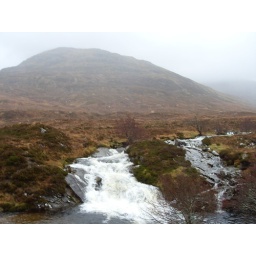
A lot of water in the river which we had to wade